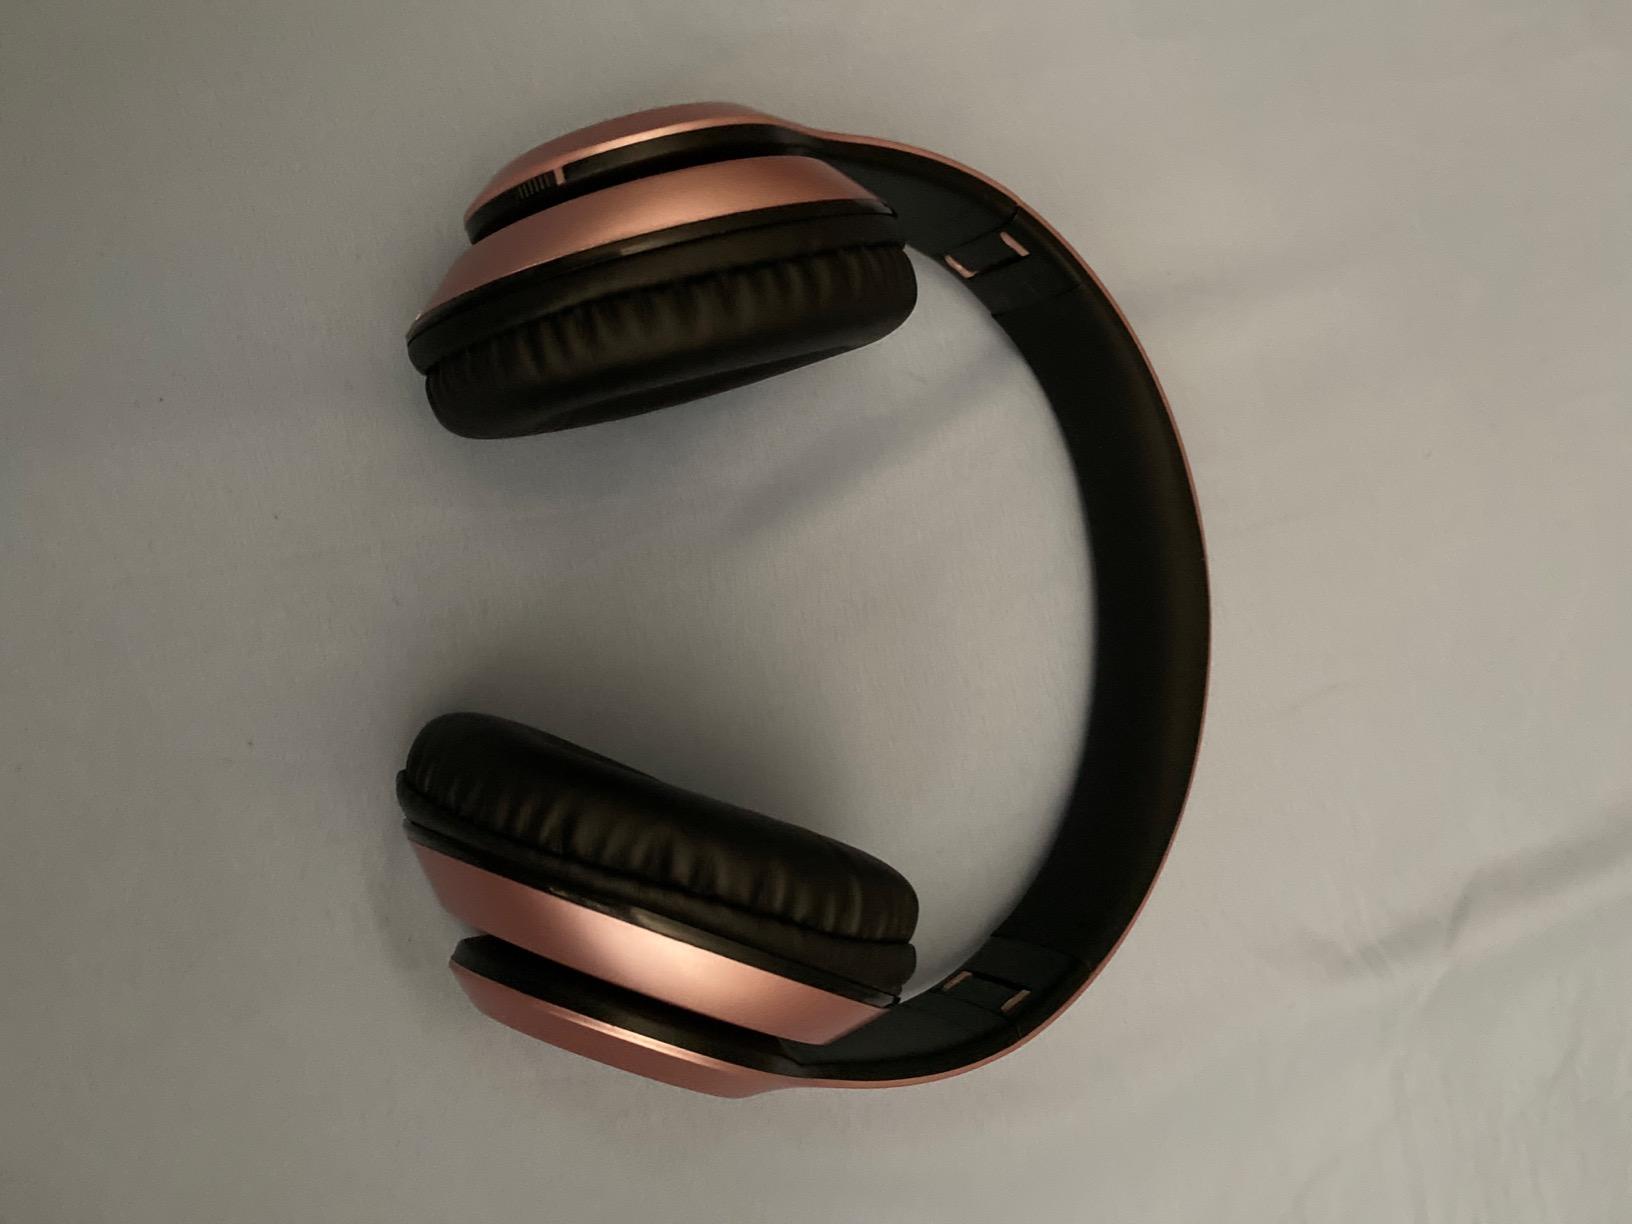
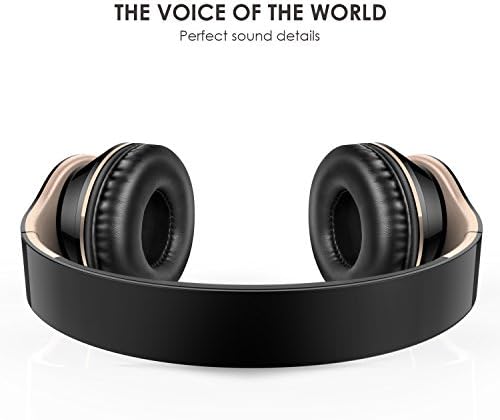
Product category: headphones
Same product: no